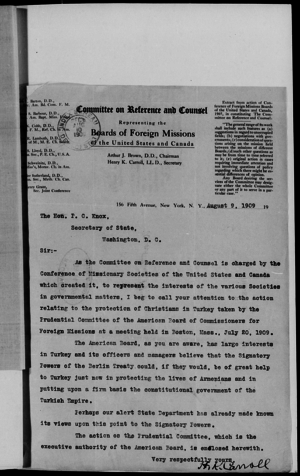
Les massacres d'Adana ont lieu dans le vilayet d'Adana – qui correspond à peu près à la région historique de Cilicie – durant le mois d'avril 1909. Un massacre perpétré par des Turcs contre les populations arméniennes de la ville d'Adana à la suite de la contre-révolution ottomane de 1909 dégénère en une flambée de violence anti-arménienne dans toute la province. Des rapports estiment que ces pogroms ont fait en tout entre 20 000 et 30 000 victimes arméniennes et 1 300 victimes assyriennes.